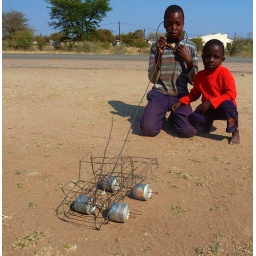
Children near Habitat office with wireframe truck